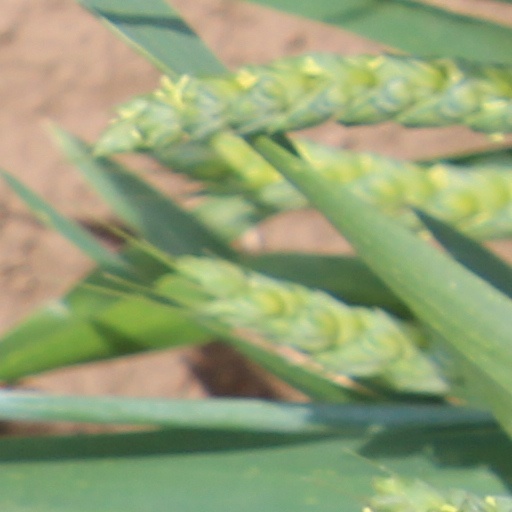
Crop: wheat